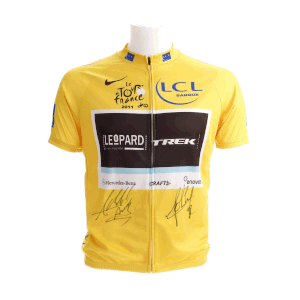
Alpe d’Huez, 22 juillet 2011. Alors que les étapes dans les Pyrénées n’ont fourni aucun spectacle, Andy Schleck attaque de loin dans l’étape alpine vers le col du Galibier. Le coup de maître du cadet des frères Schleck débute dès le col d’Izoard. Le peloton ne réagit pas. Le Luxembourgeois prend une avance qui atteindra quatre minutes. Finalement, Cadel Evans voit le danger de cette échappée et réduit l’écart. À la fin du jour suivant, le maillot jaune est sur les épaules de Schleck. Le jeune luxembourgeois conquiert le jaune à l’Alpe d’Huez, à l’endroit même où son frère aîné, Fränk, l’avait perdu en 2008. Toutefois, il ne réussit pas à prendre davantage d’avance sur Evans, qui le suit à 57 secondes au classement général. Lors du contre-la-montre final, l’inévitable se produit
Le Tour de France 2011 est la 98ᵉ édition du Tour de France cycliste. Il s'est déroulé du 2 juillet au 24 juillet 2011. Il comprend 21 étapes dont 2 passant en Italie pour une distance totale de 3 430 km.
Andy Schleck, né le 10 juin 1985 à Luxembourg, est un coureur cycliste luxembourgeois, professionnel de 2005 à 2014, vainqueur du Tour de France 2010 et trois fois meilleur jeune du Tour de France. Il est le fils de l'ancien coureur Johny Schleck et le frère de Fränk Schleck, également coureur cycliste.